Robert W. Hemphill

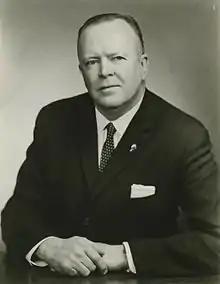

Robert Witherspoon Hemphill (May 10, 1915 – December 25, 1983) was a United States representative from South Carolina and later was a United States district judge of the United States District Court for the District of South Carolina.